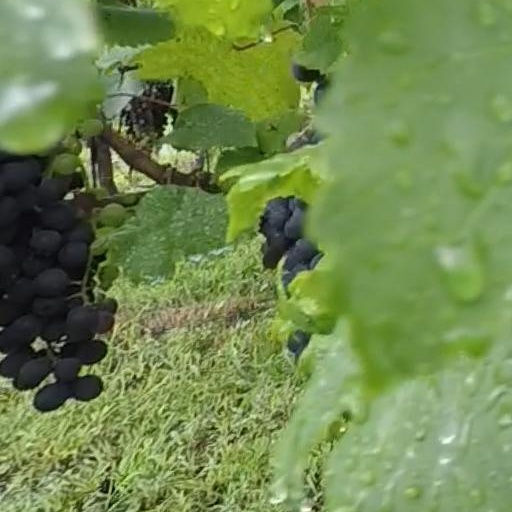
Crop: grape